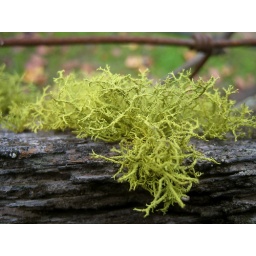
Nancy's house in Napa - Vineyards across the street